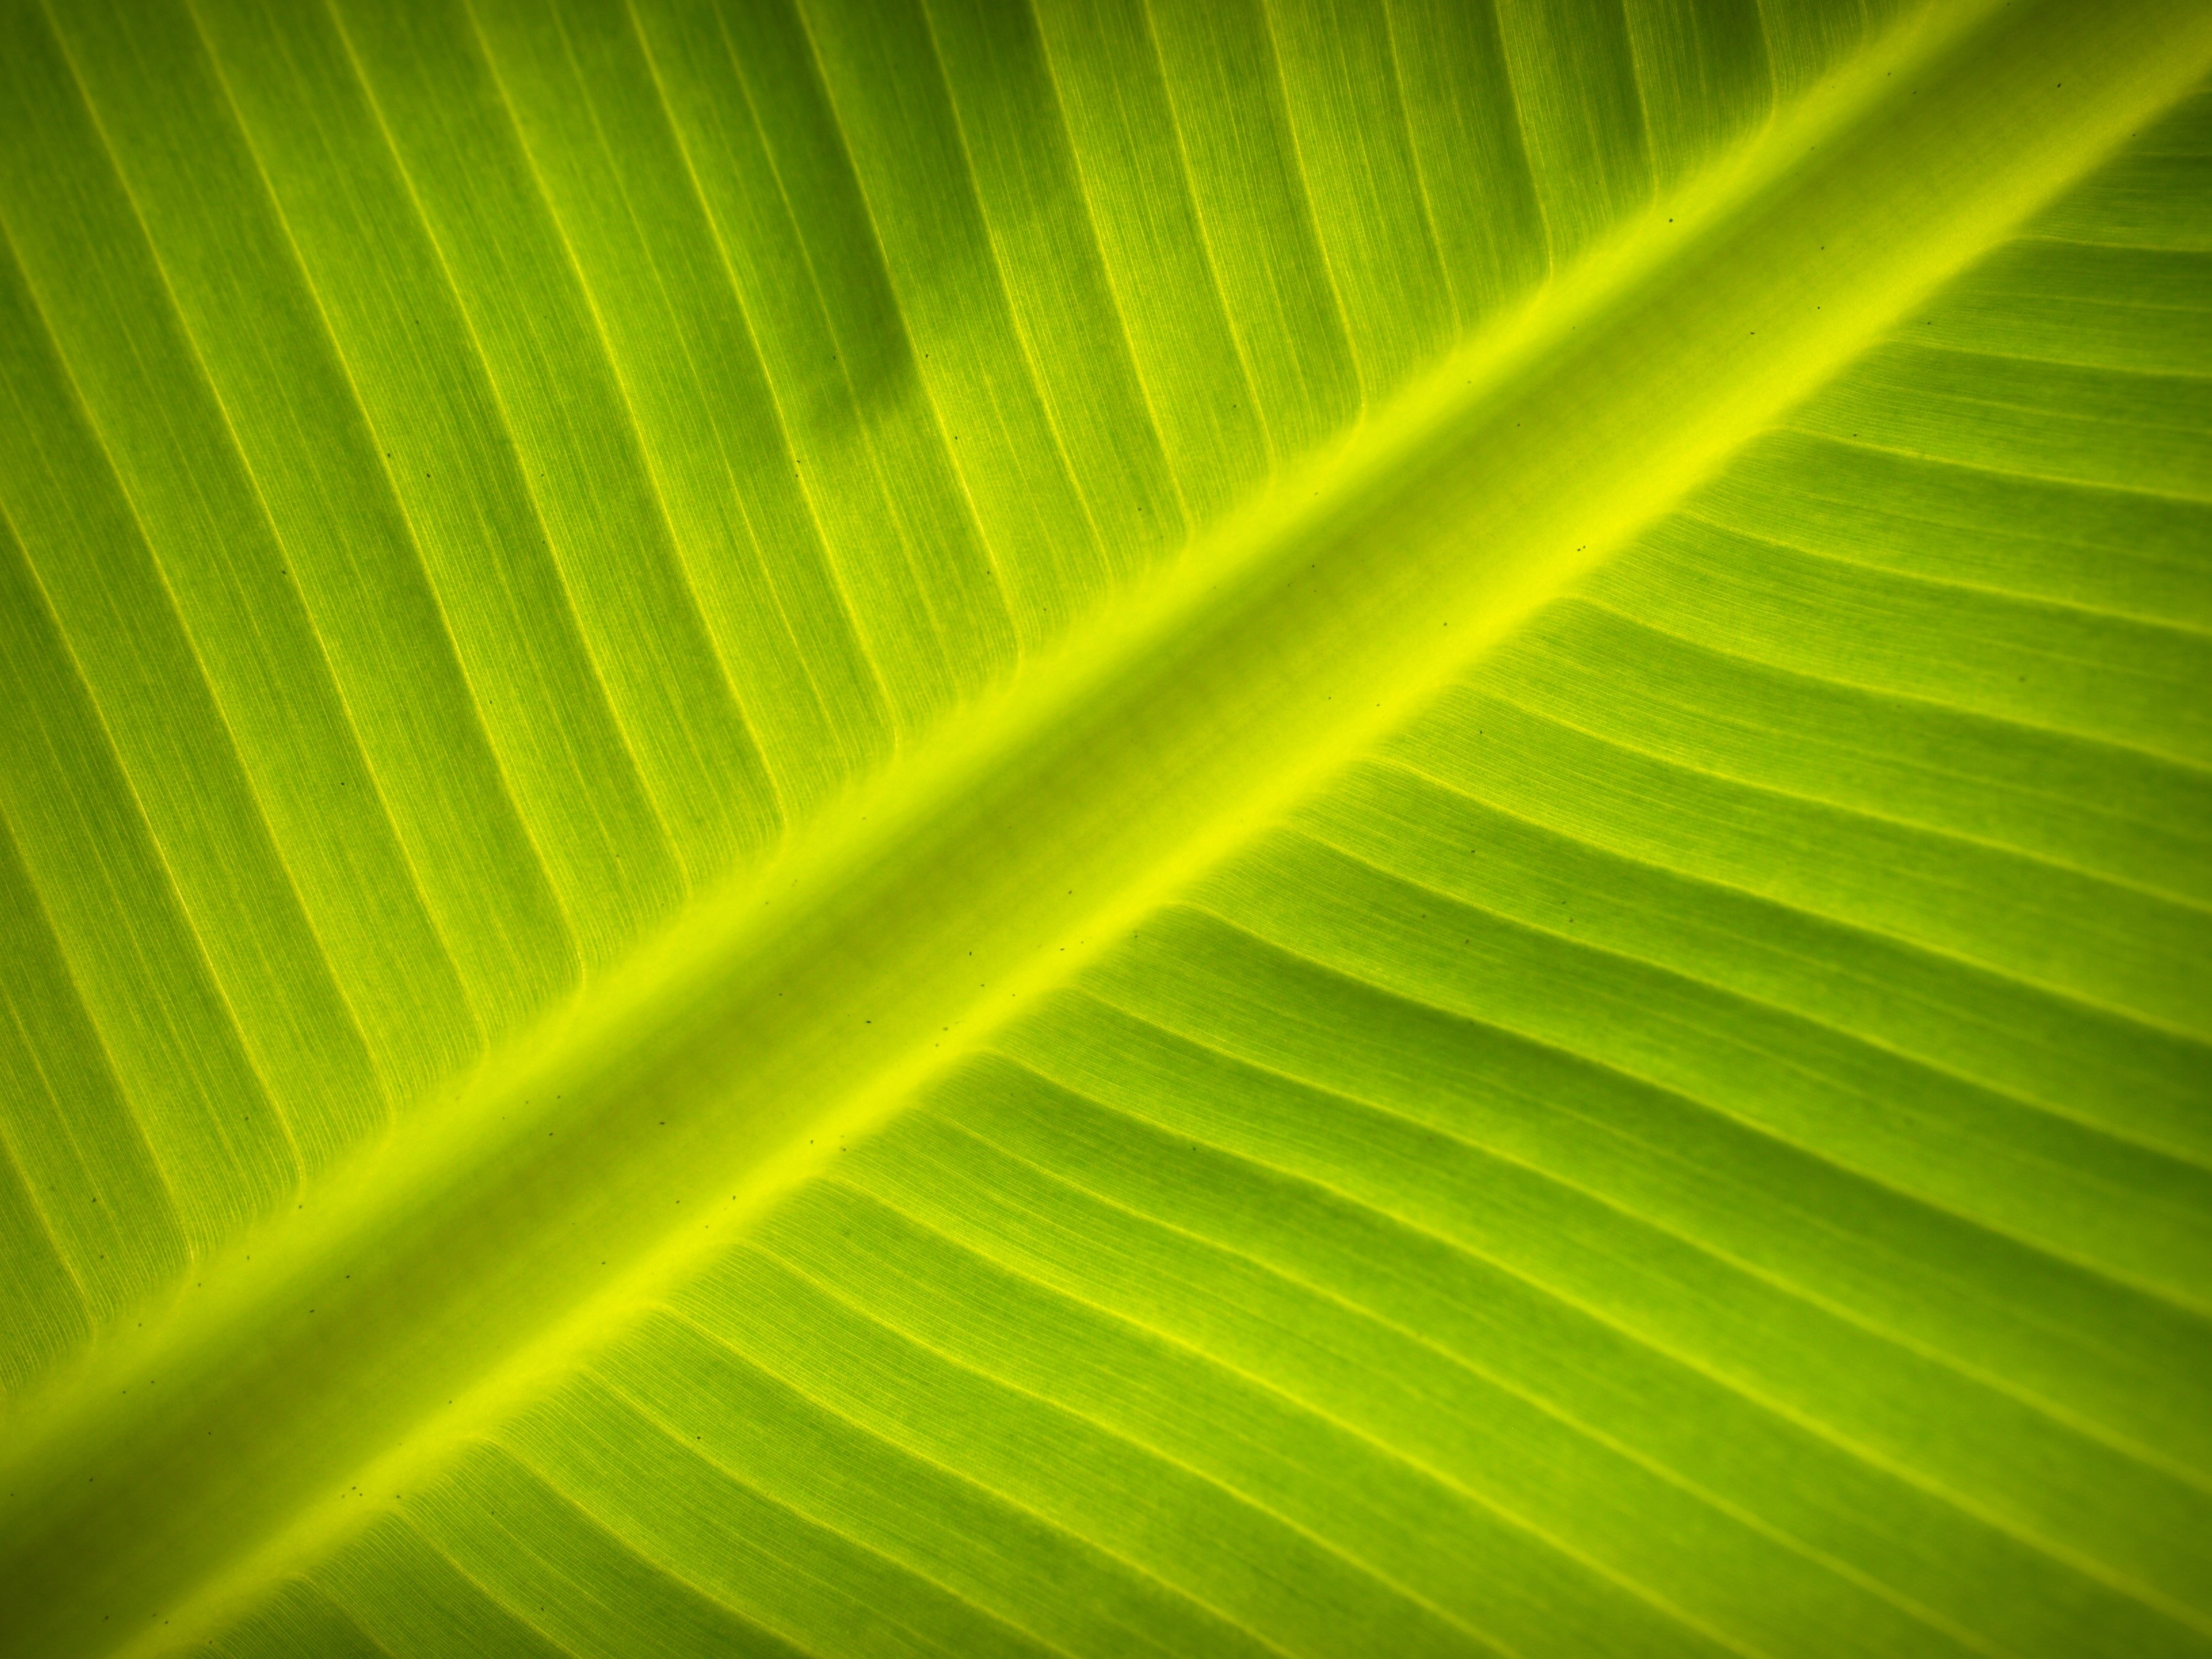
nature, grass, branch, drop, light, growth, plant, sunlight, texture, leaf, flower, petal, summer, environment, foliage, pattern, line, spring, green, grow, natural, fresh, environmental, photosynthesis, yellow, healthy, flora, health, circle, vein, life, greenery, spine, close up, structures, lines, background, seasons, verdant, symmetry, banana leaf, nice, linear, rich, simple, organic, element, pleasant, greenish, macro photography, green leaves, green background, leaves background, banana leaves, herbaceous plant, plant stem, computer wallpaper, arecales